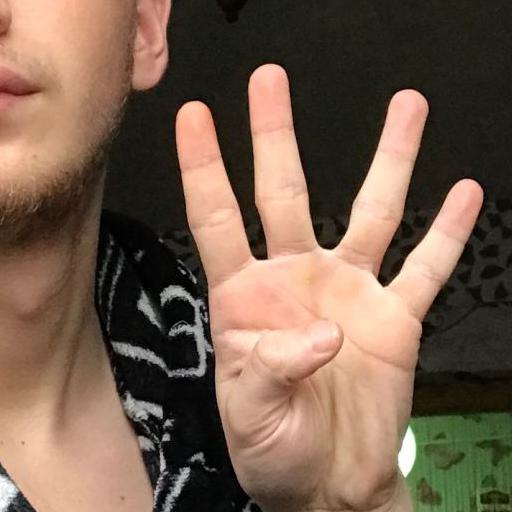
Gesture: four